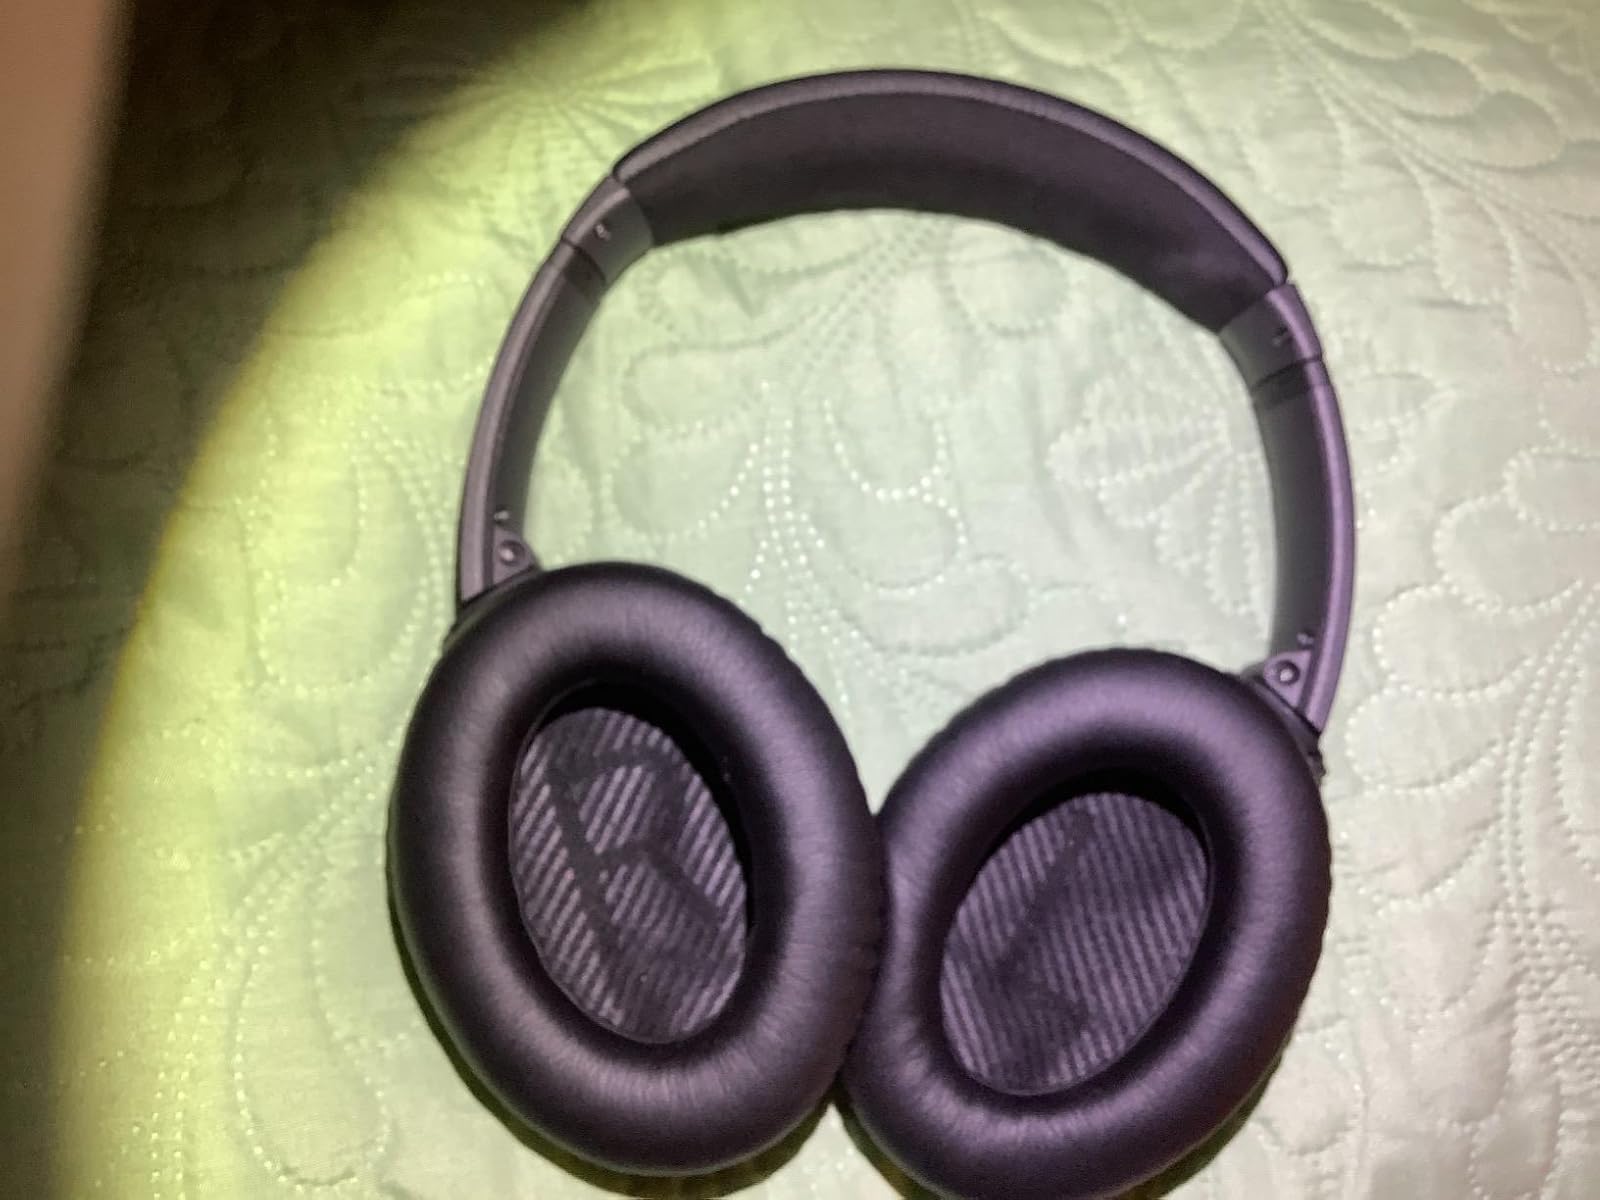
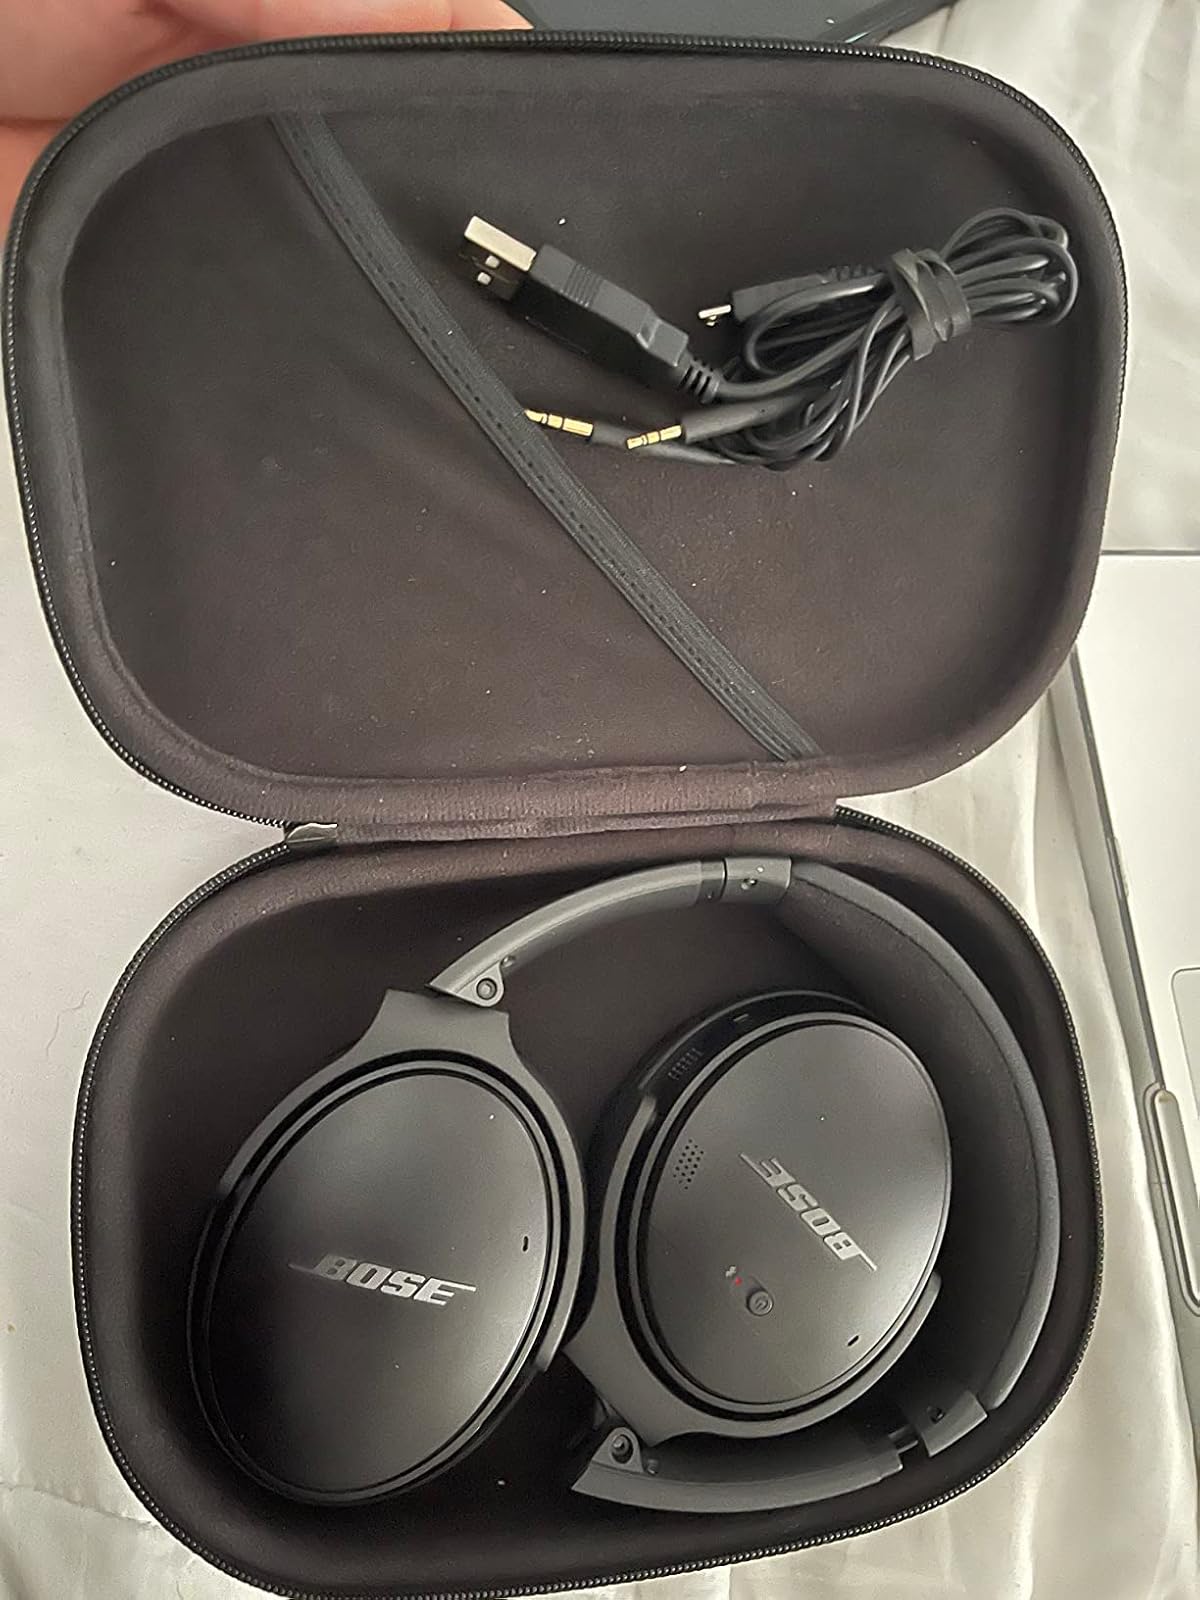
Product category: headphones
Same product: yes